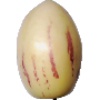
Label: Pepino 1